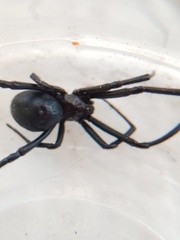
Species: Lactrodectus_hesperus